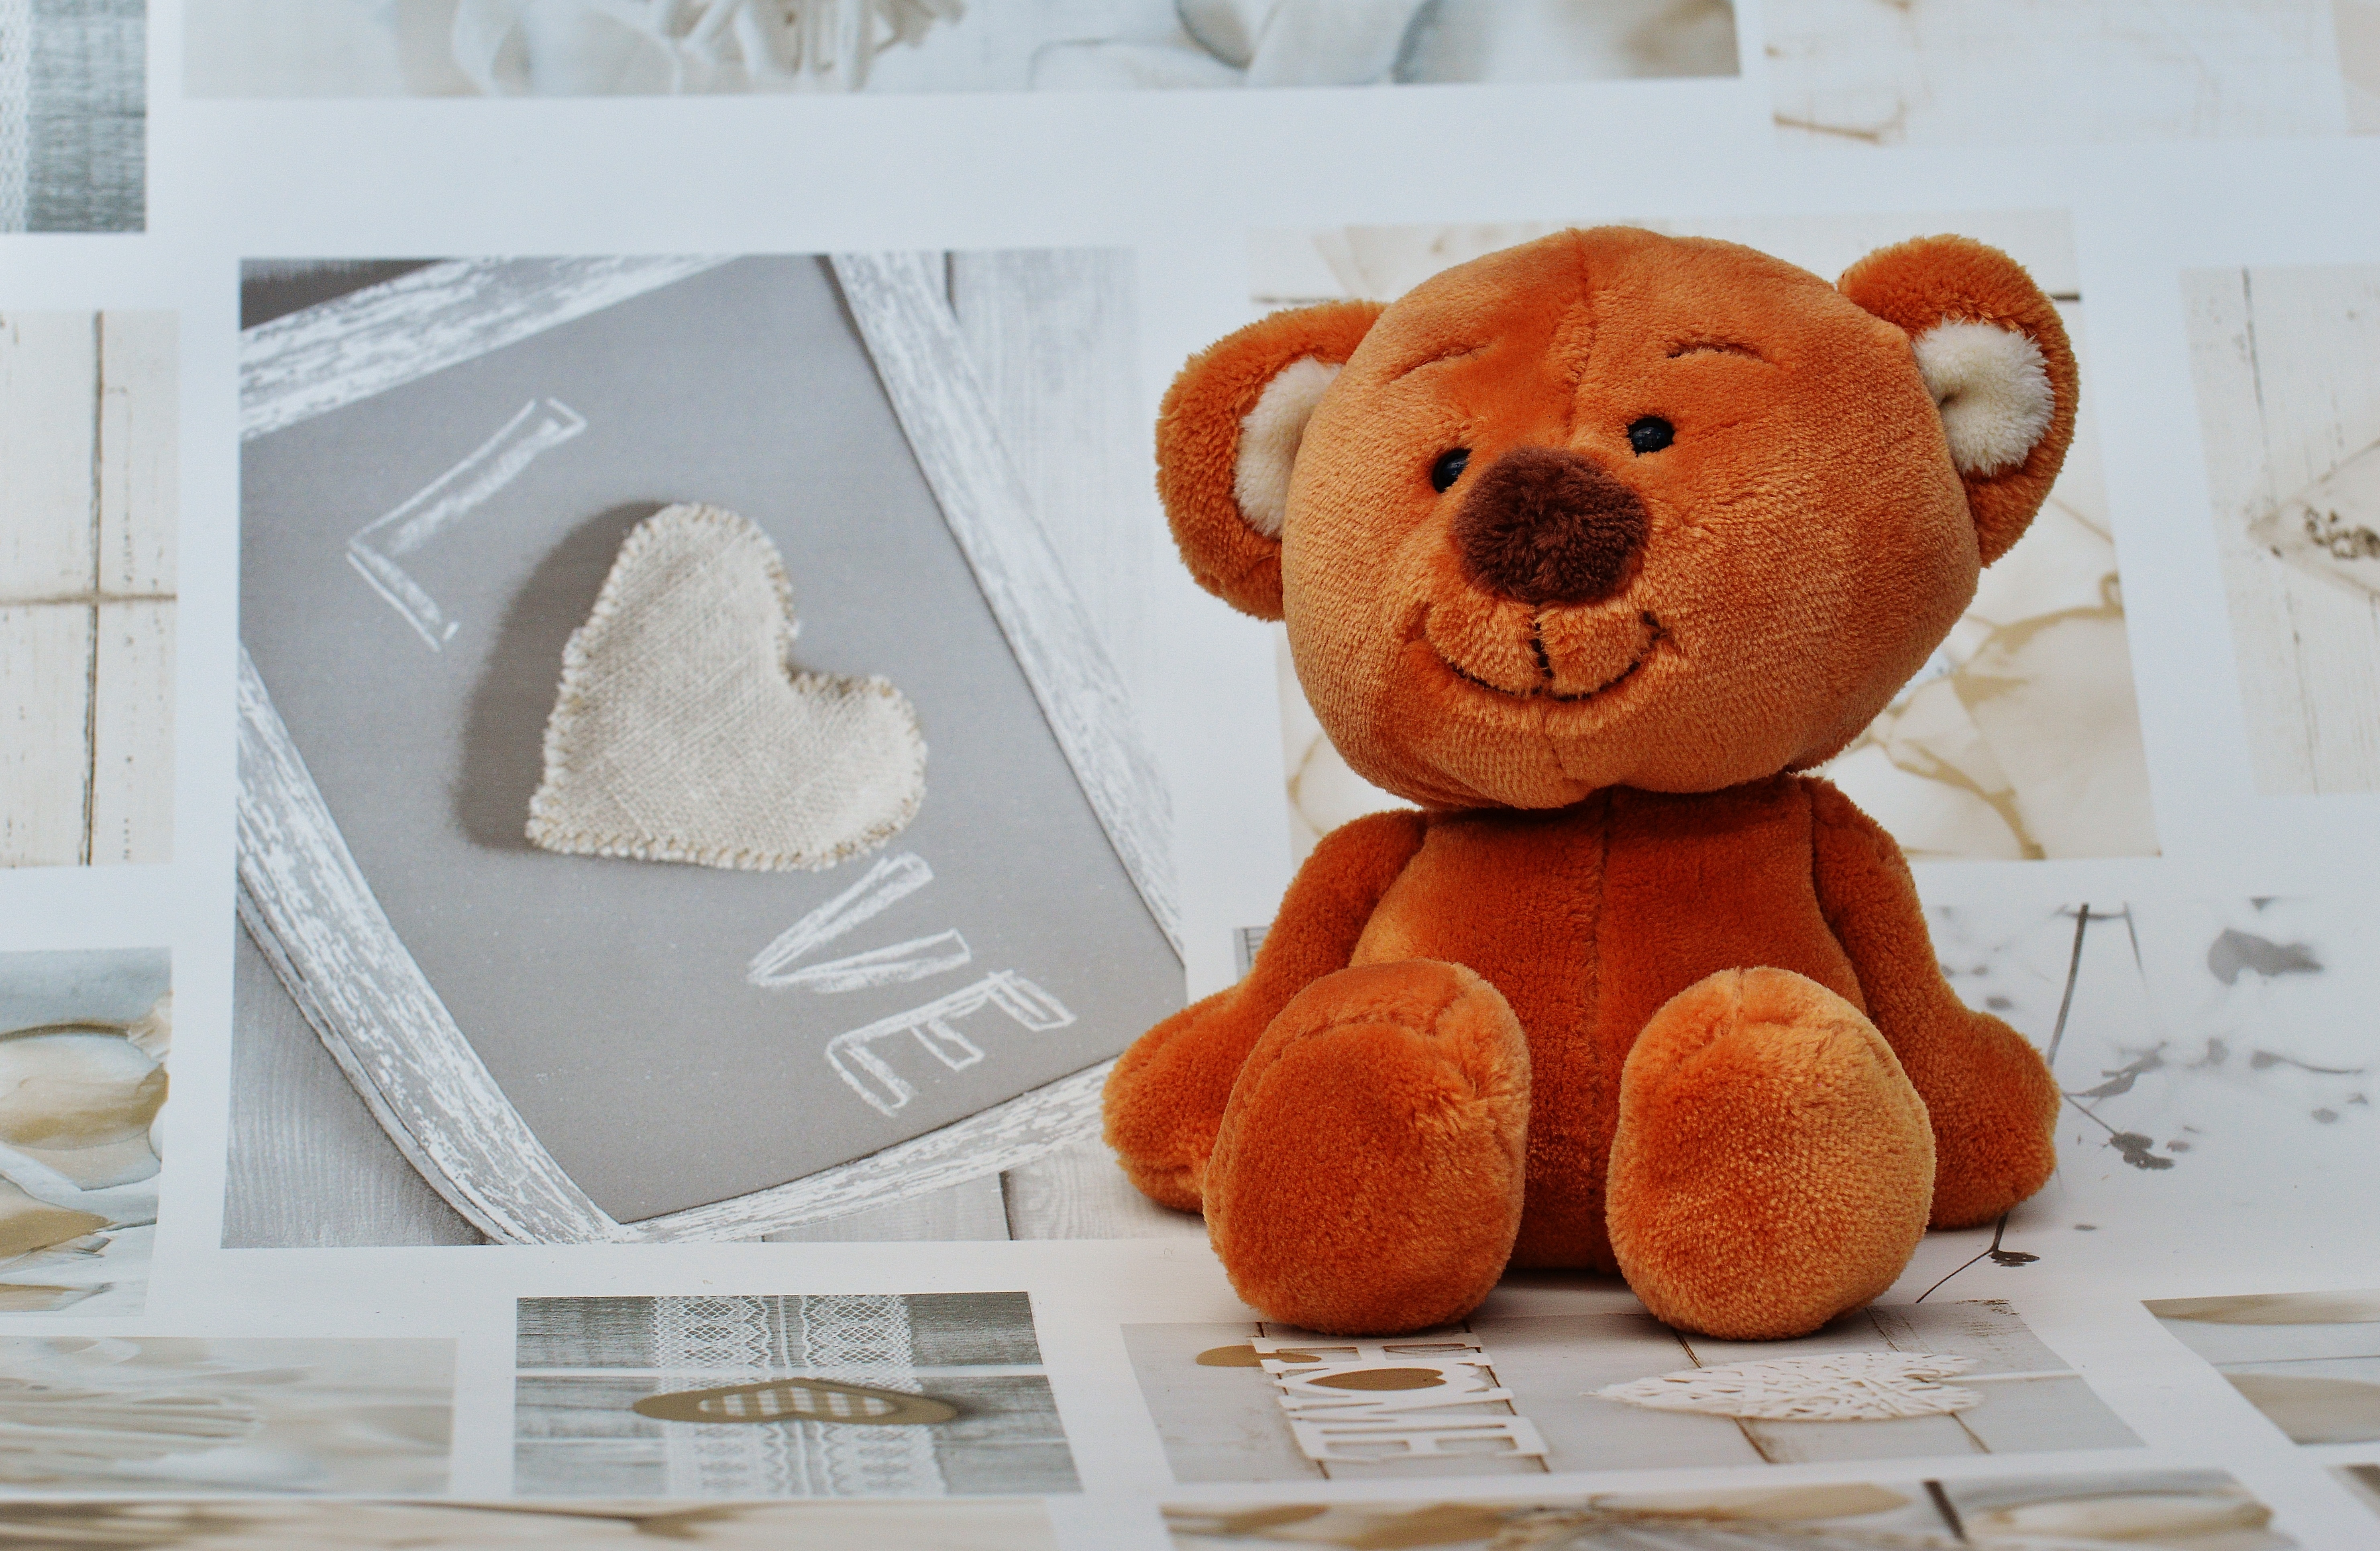
sweet, animal, cute, bear, toy, material, teddy bear, textile, children, toys, bears, funny, plush, teddy, children toys, soft toys, furry teddy bear, stuffed toy